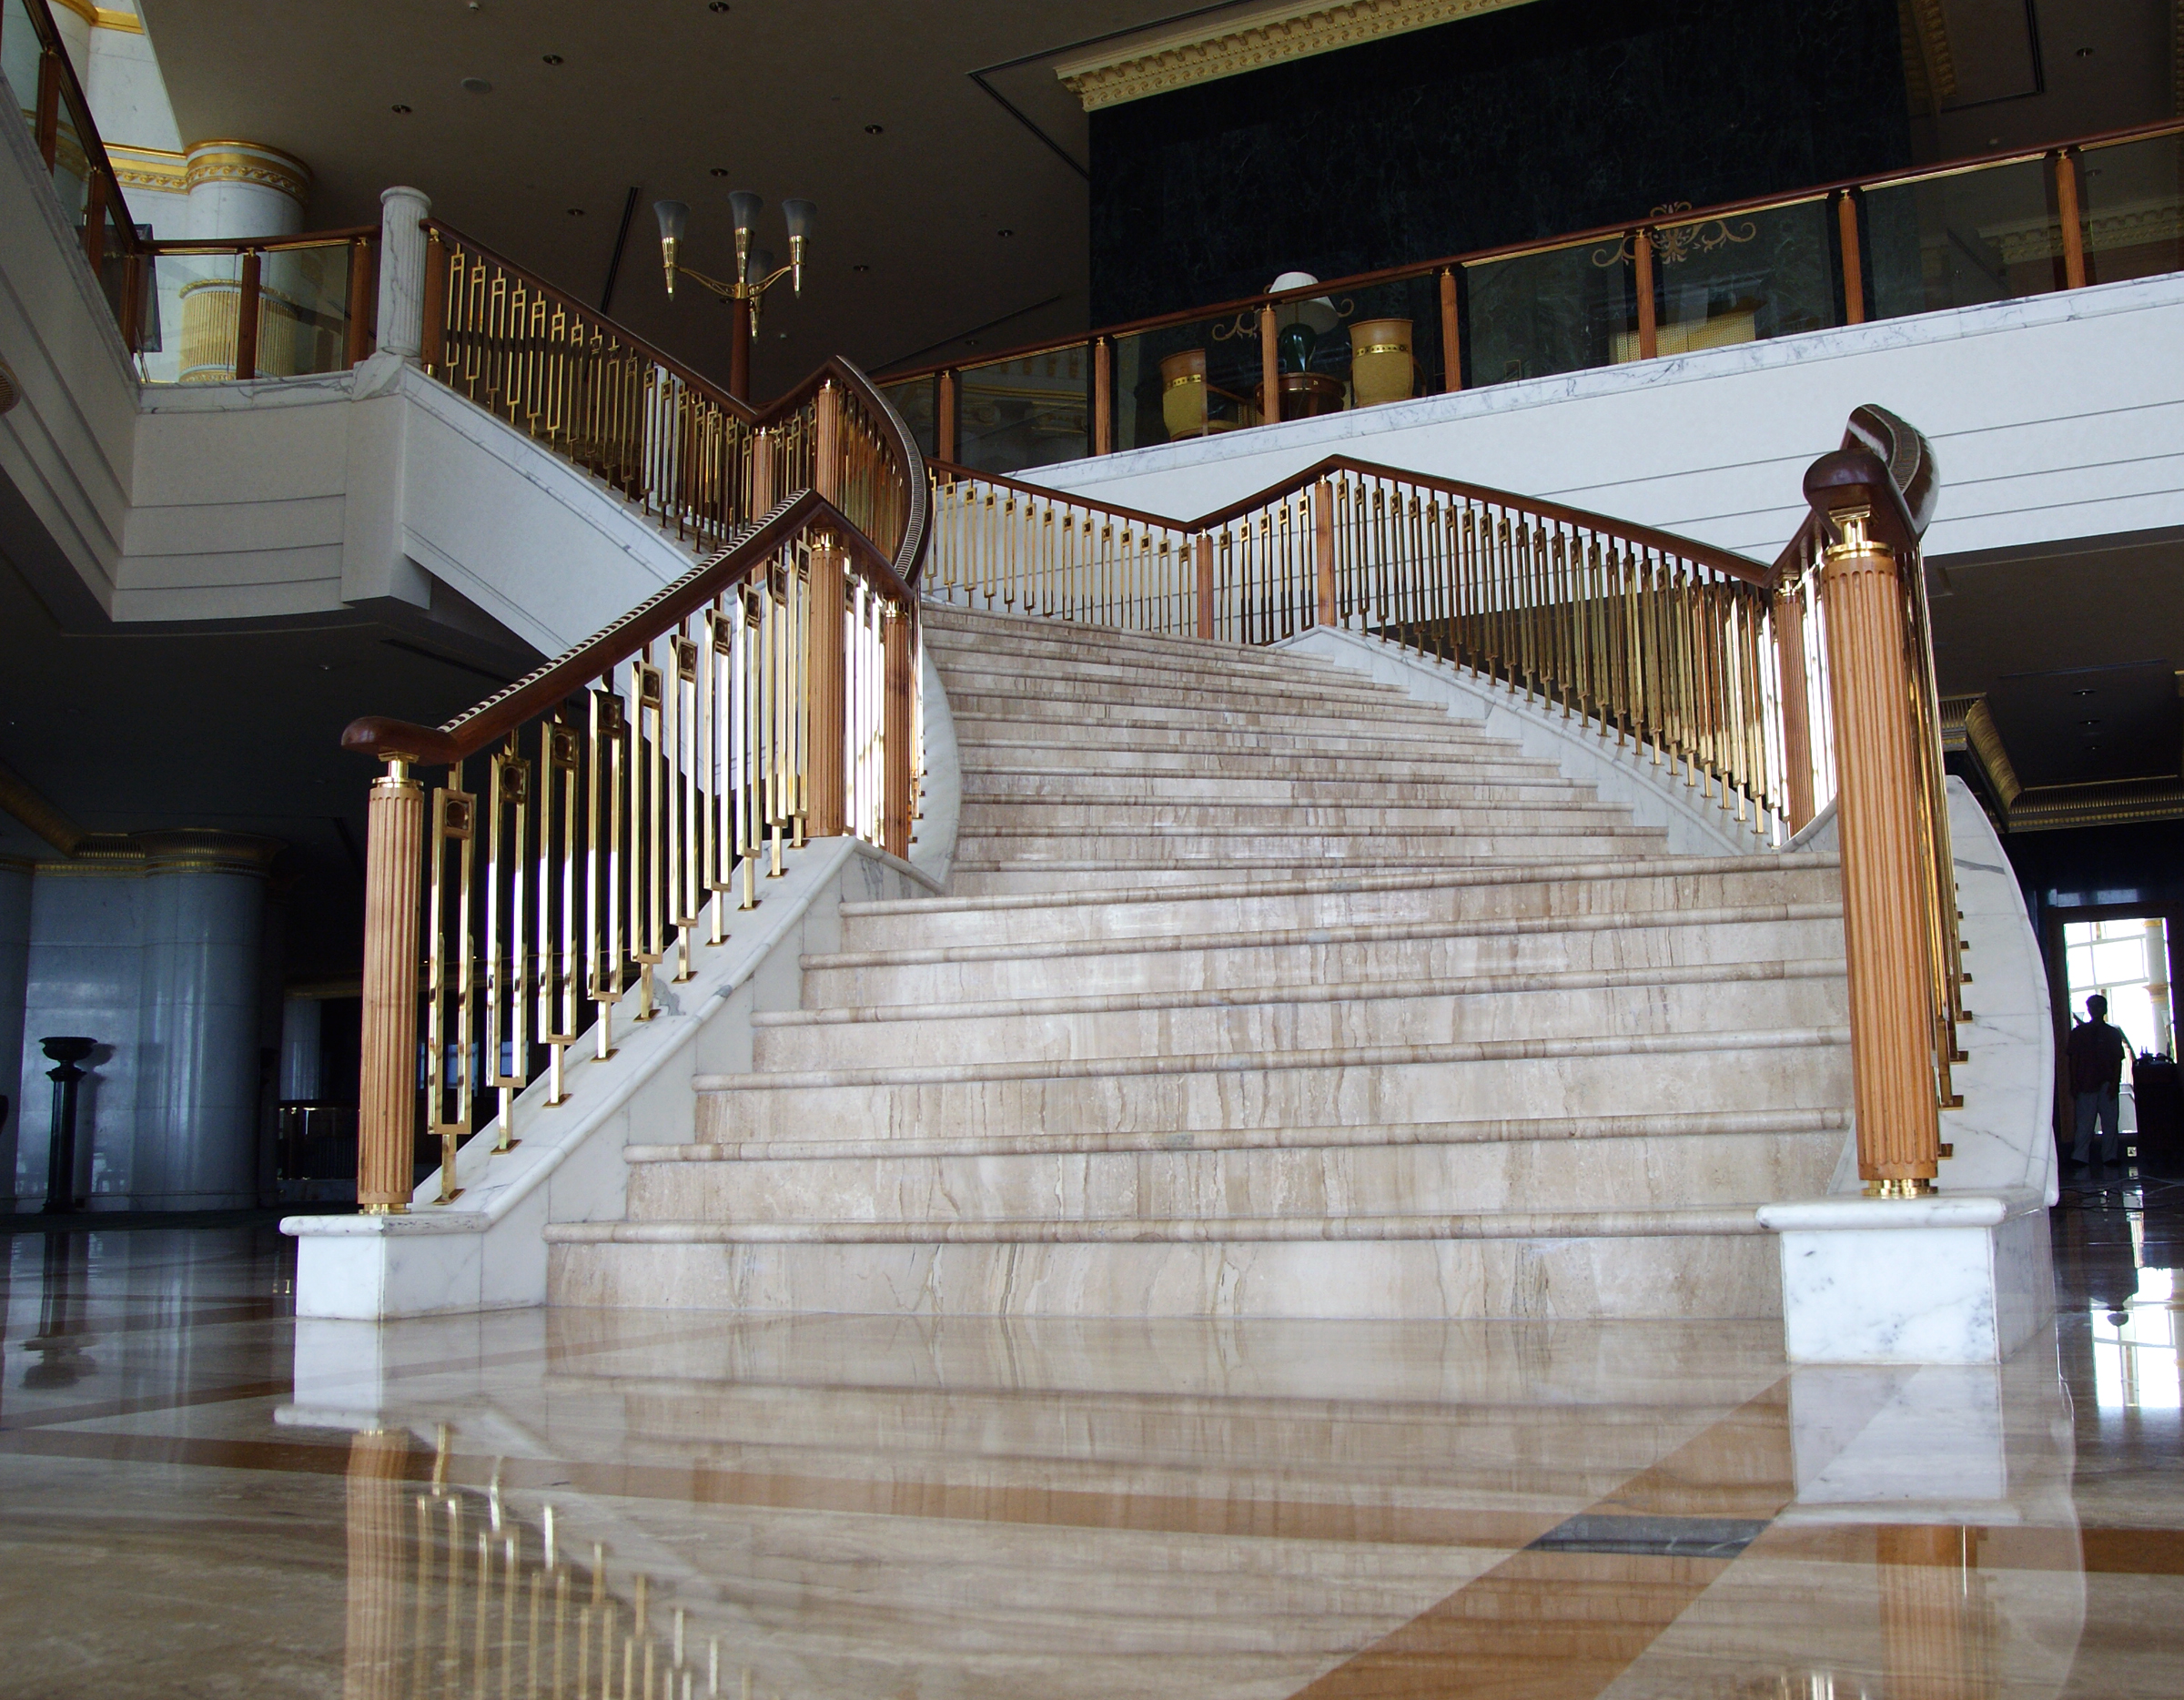
architecture, wood, floor, facade, professional, interior design, handrail, design, stairs, tourist attraction, estate, brunei, flooring, daylighting, baluster